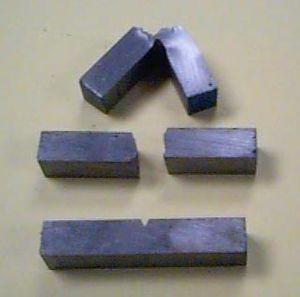
Eprouvette charpy ""V"""
Cet article aborde le concept d'énergie de soudage, afin de décrire et de quantifier quelques spécificités du soudage que sont les phénomènes locaux de fusion et de solidification ainsi que l'écoulement thermique et les effets qui en résultent. Il présente des méthodes de calcul de températures dans la pièce à souder et introduit les notions de préchauffage, de température entre passes et de température initiale des pièces à souder comme des outils nécessaires, entre autres, pour maîtriser le soudage et présente, de manière succincte, les principales méthodes d'essais mécaniques des soudures. L'article comporte quelques études de cas sur des matériaux de type « acier ».